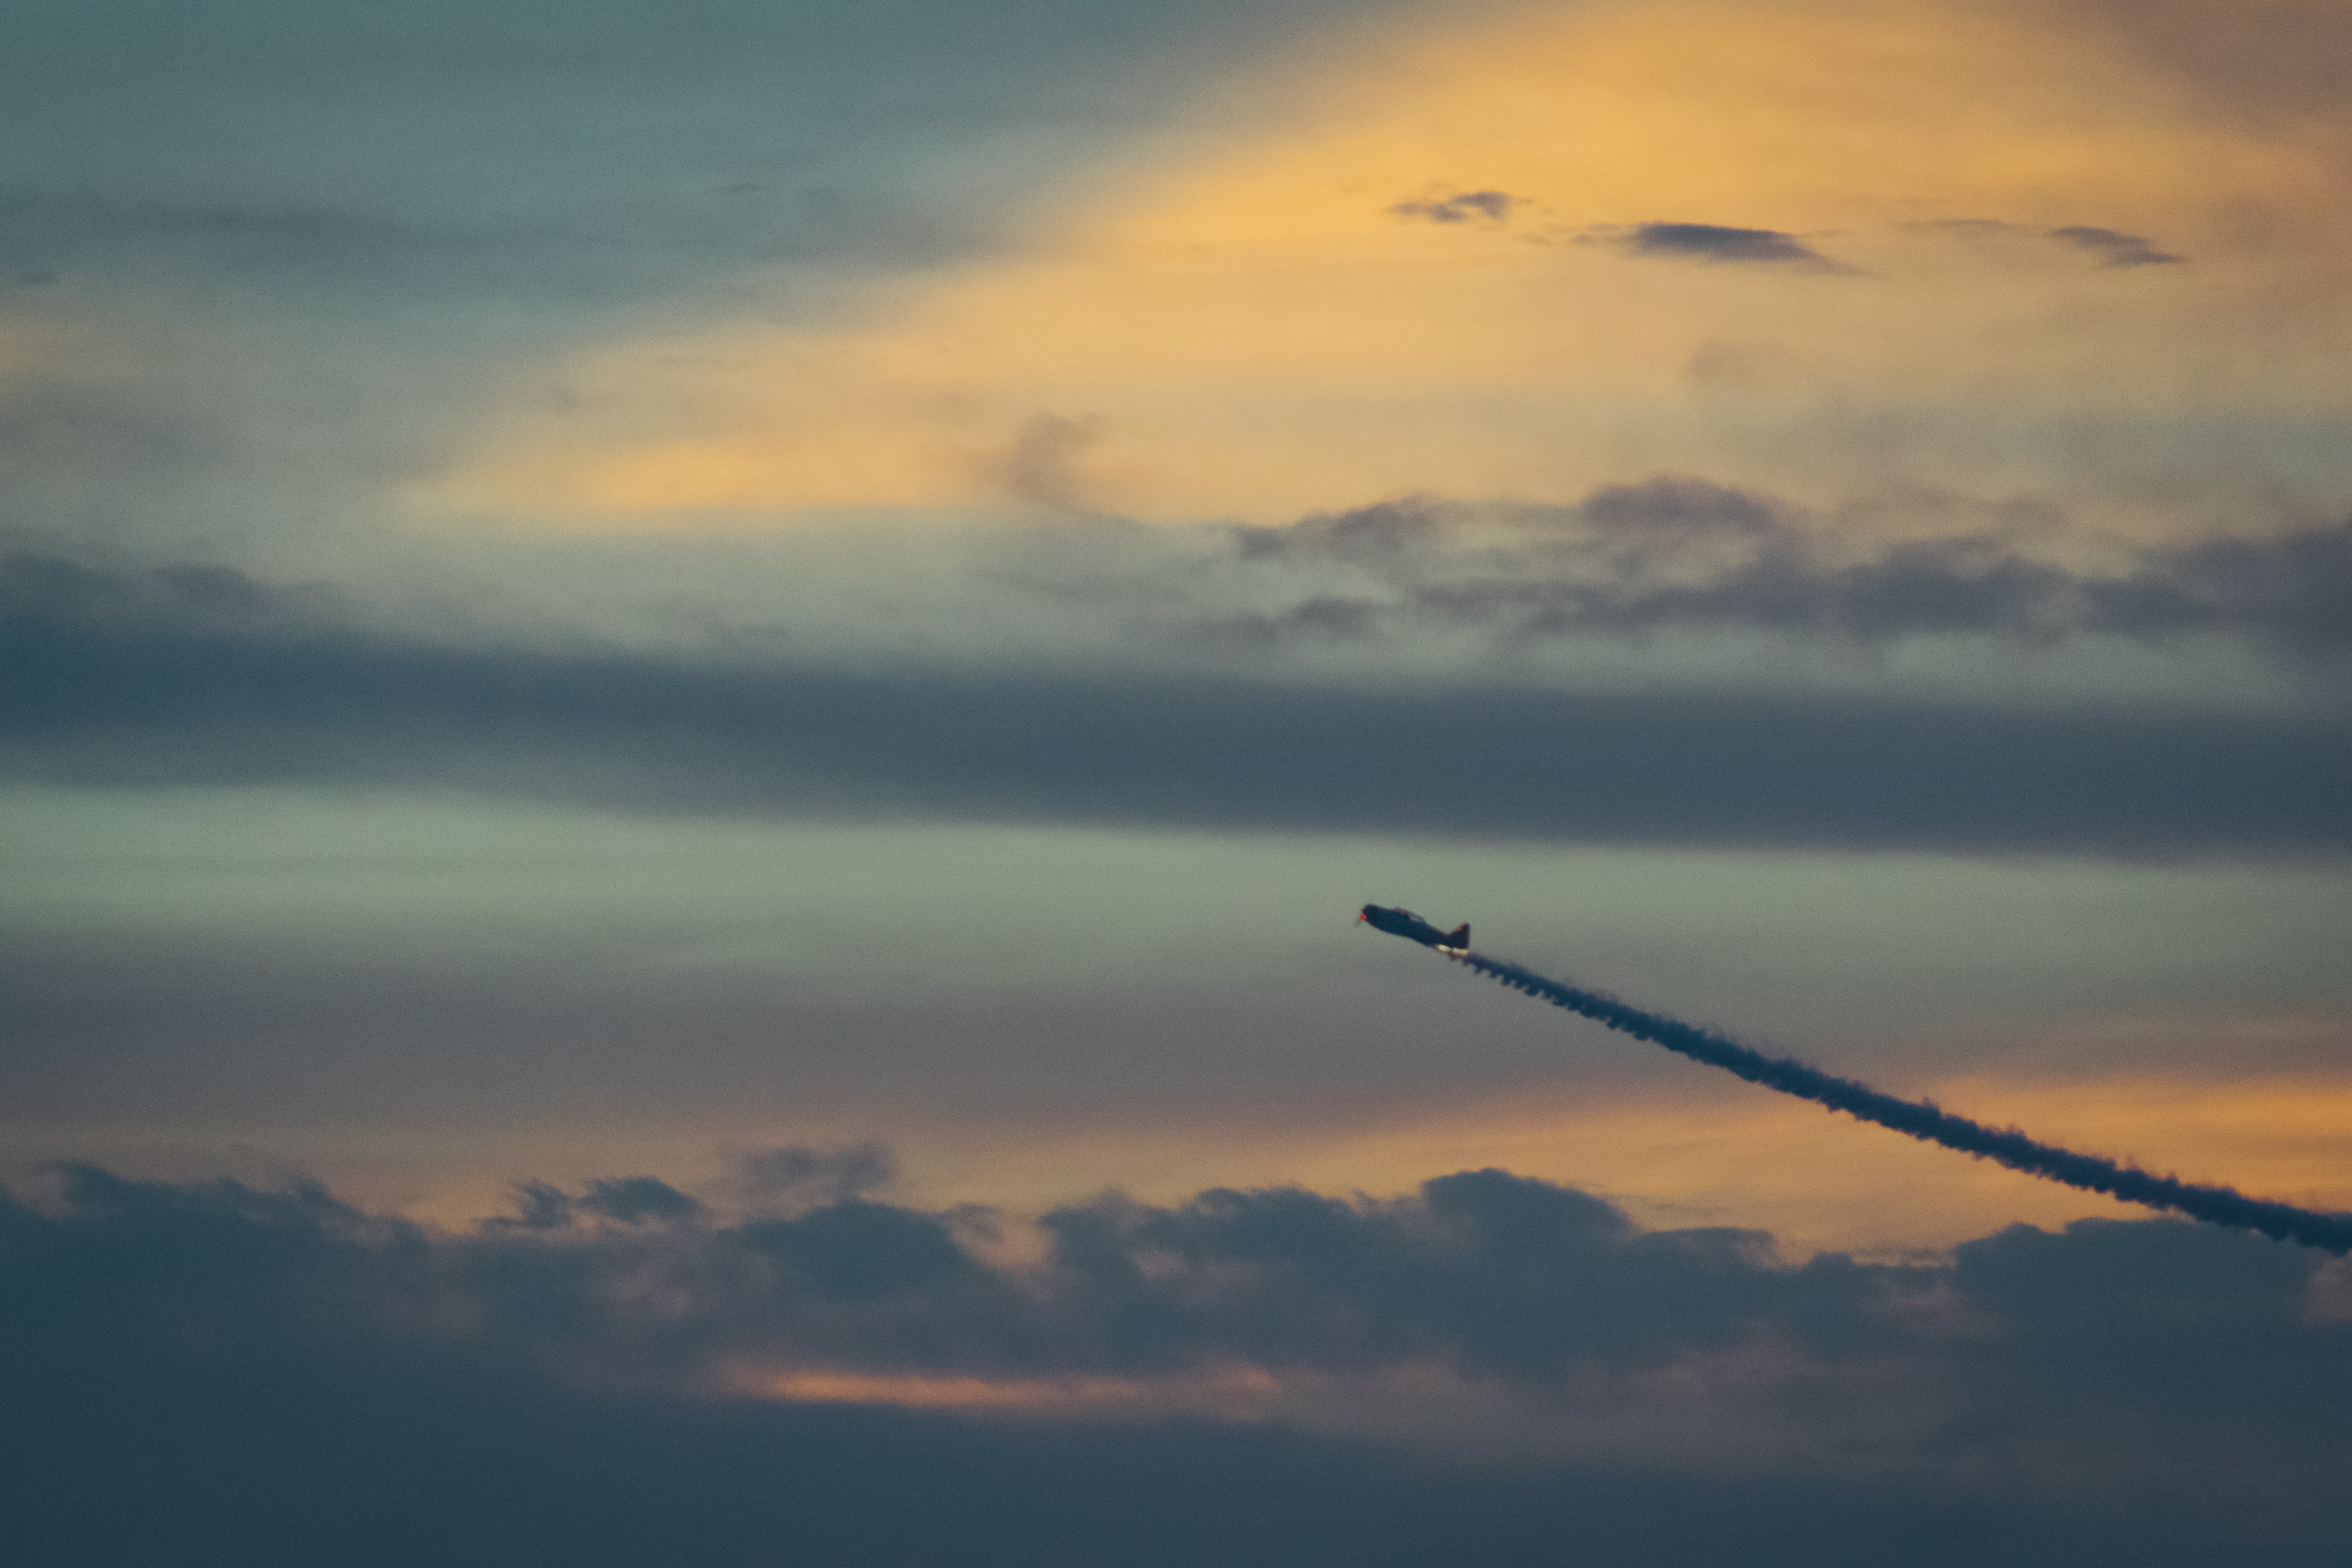
horizon, wing, cloud, sky, sun, sunrise, sunset, sunlight, morning, dawn, atmosphere, airplane, plane, aircraft, dusk, evening, flight, plain, afterglow, meteorological phenomenon, atmospheric phenomenon, atmosphere of earth